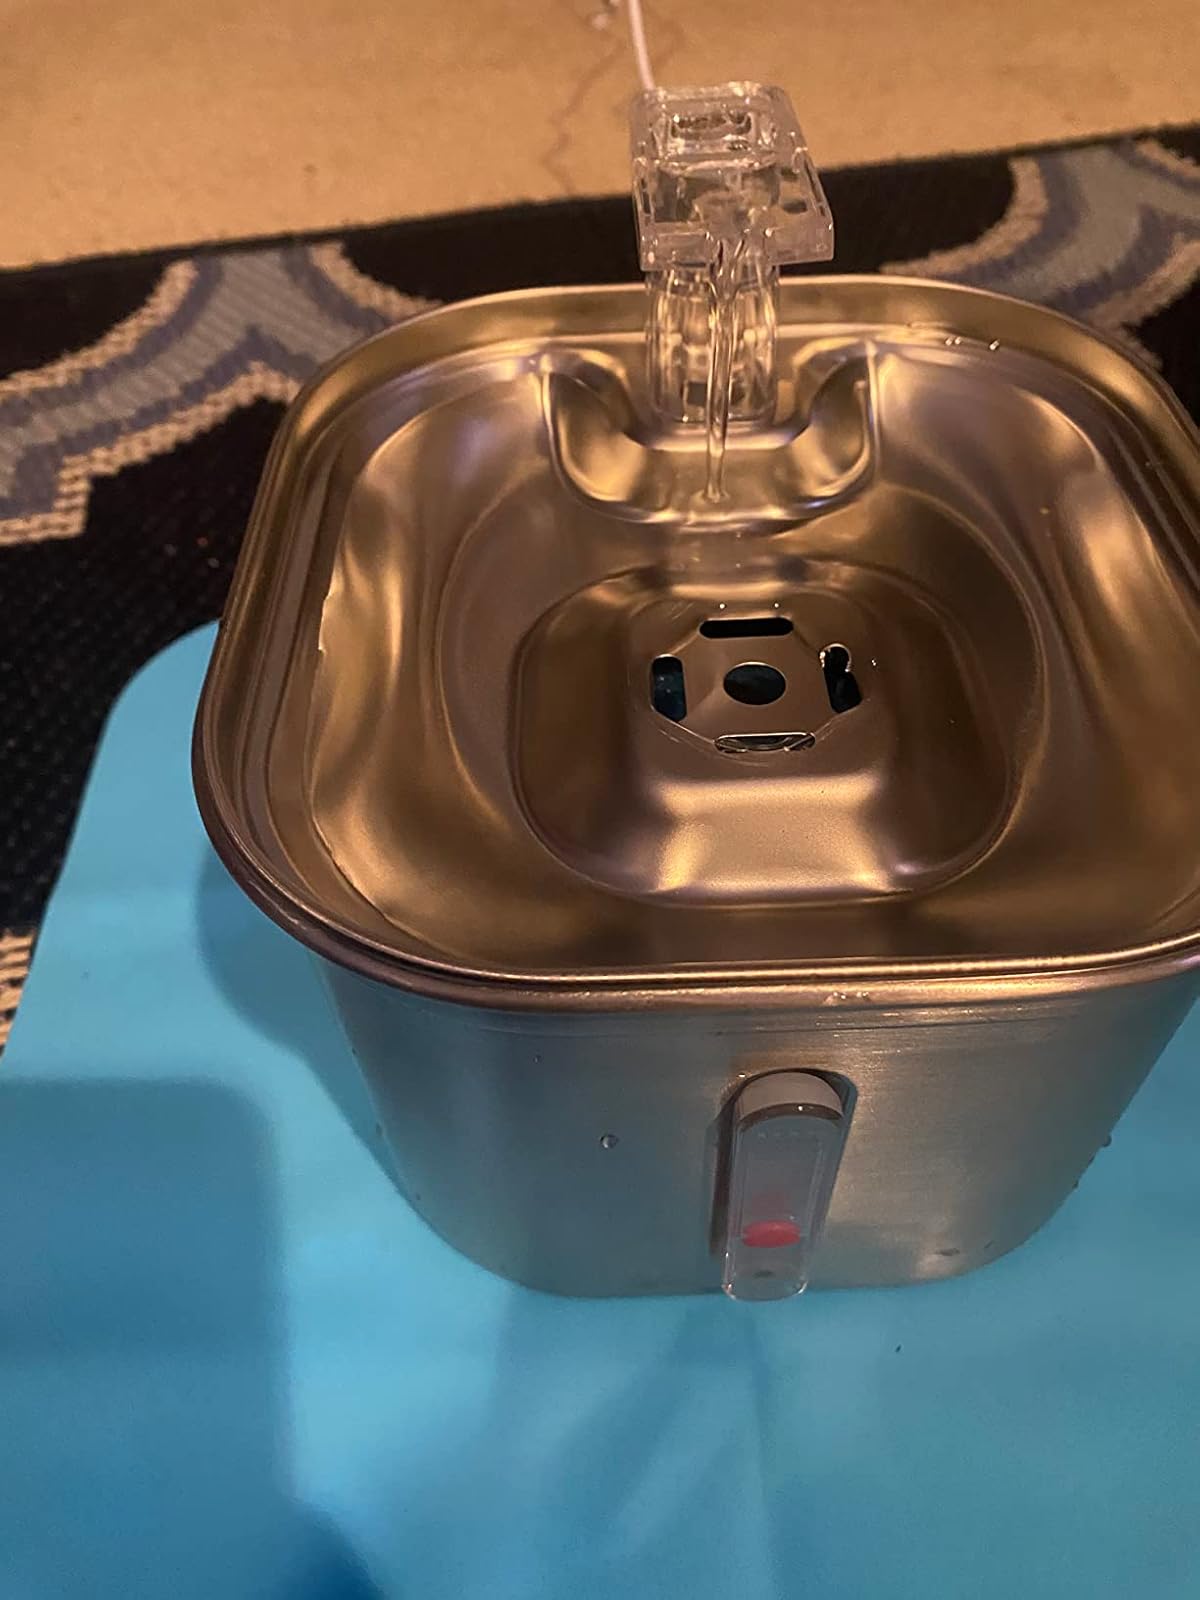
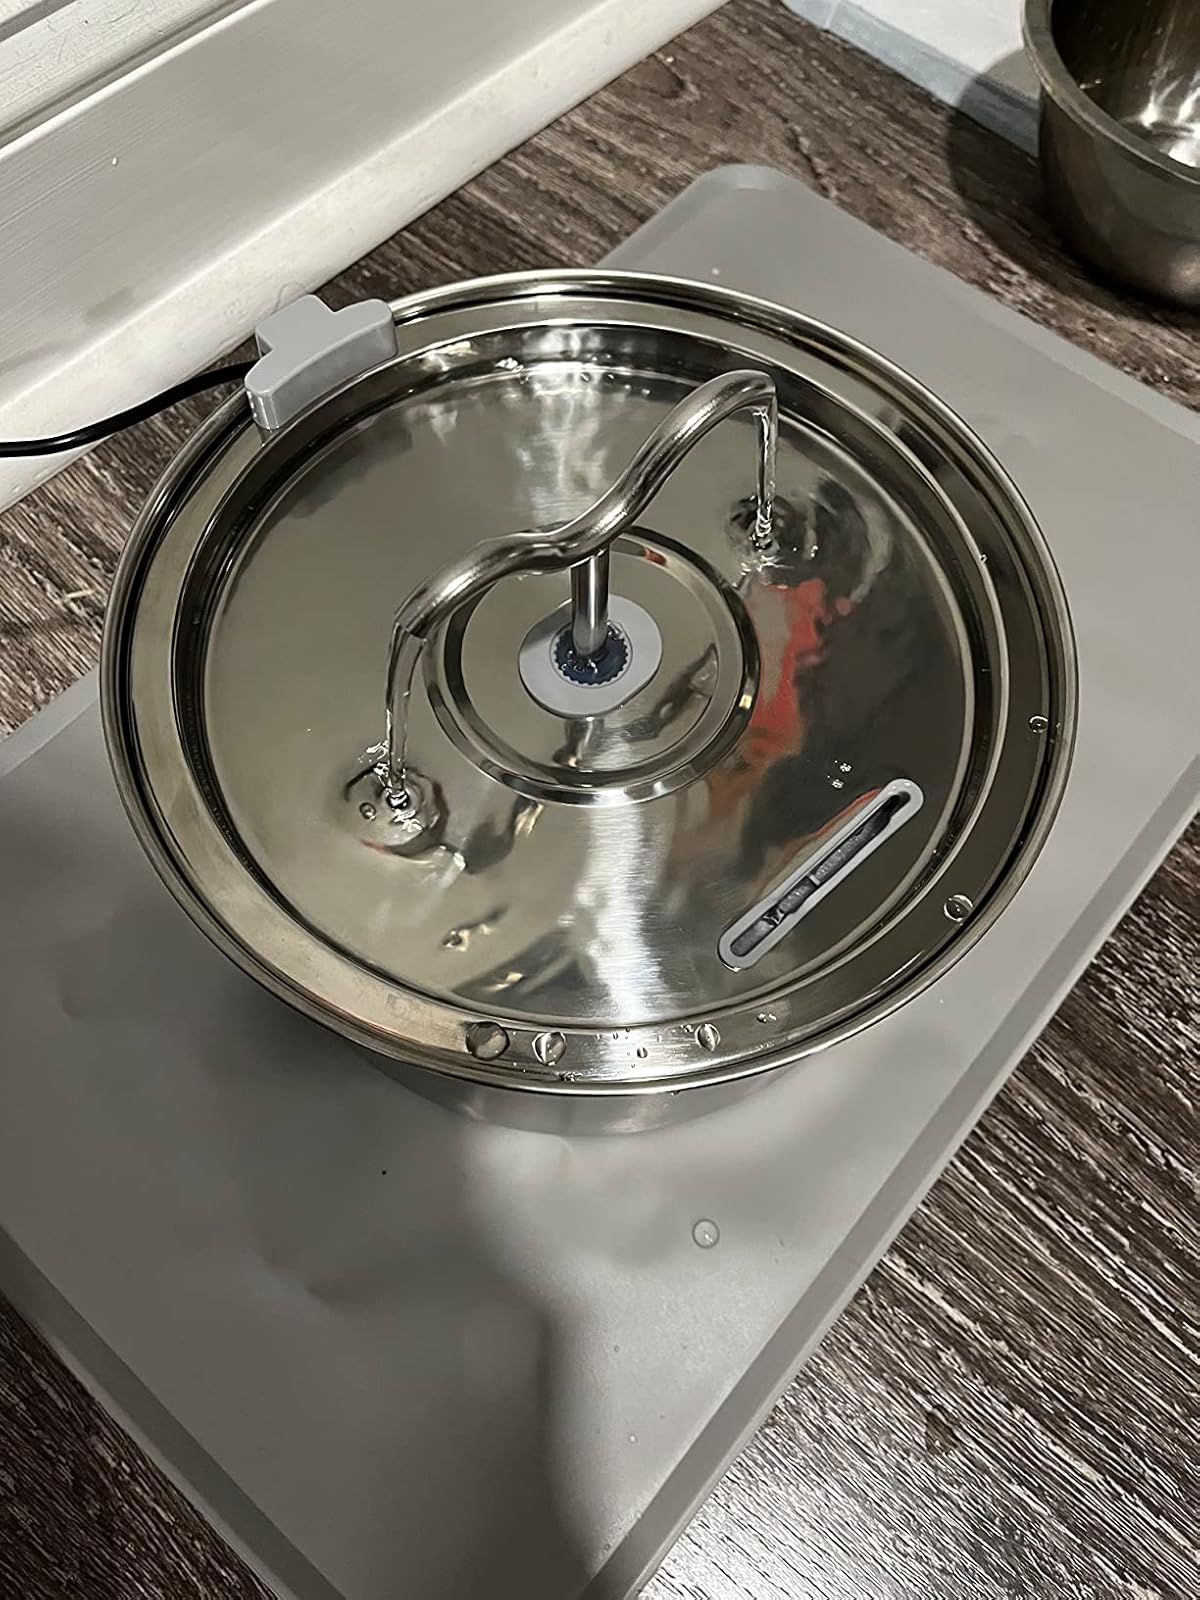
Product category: items_bowl
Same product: no